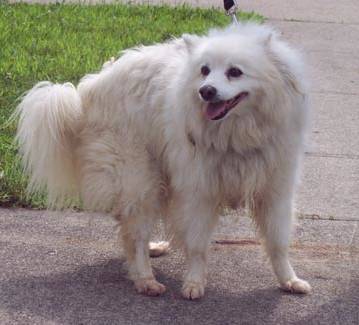
Label: dog